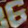
Number: 6